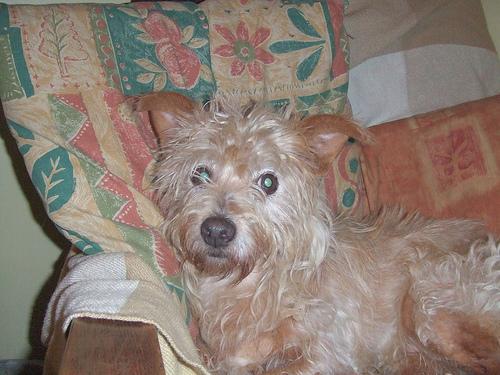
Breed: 340-n000120-Yorkshire_terrier